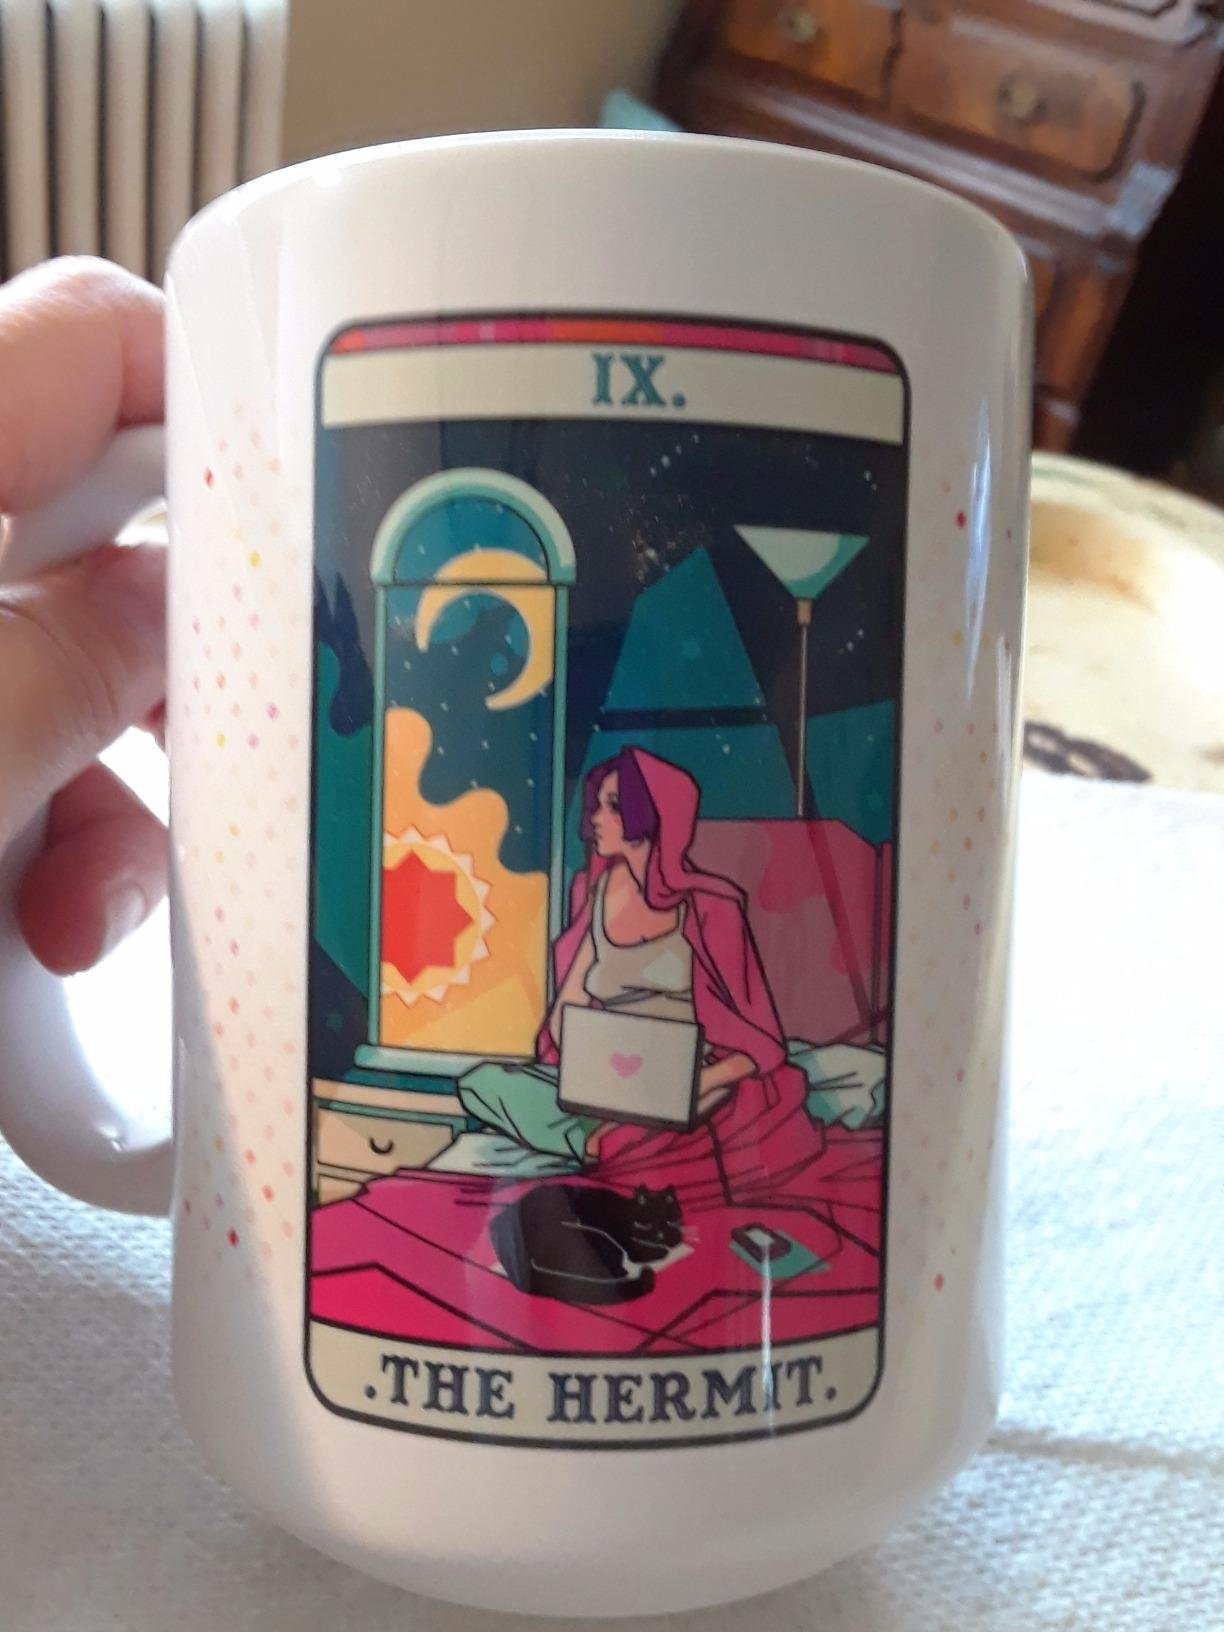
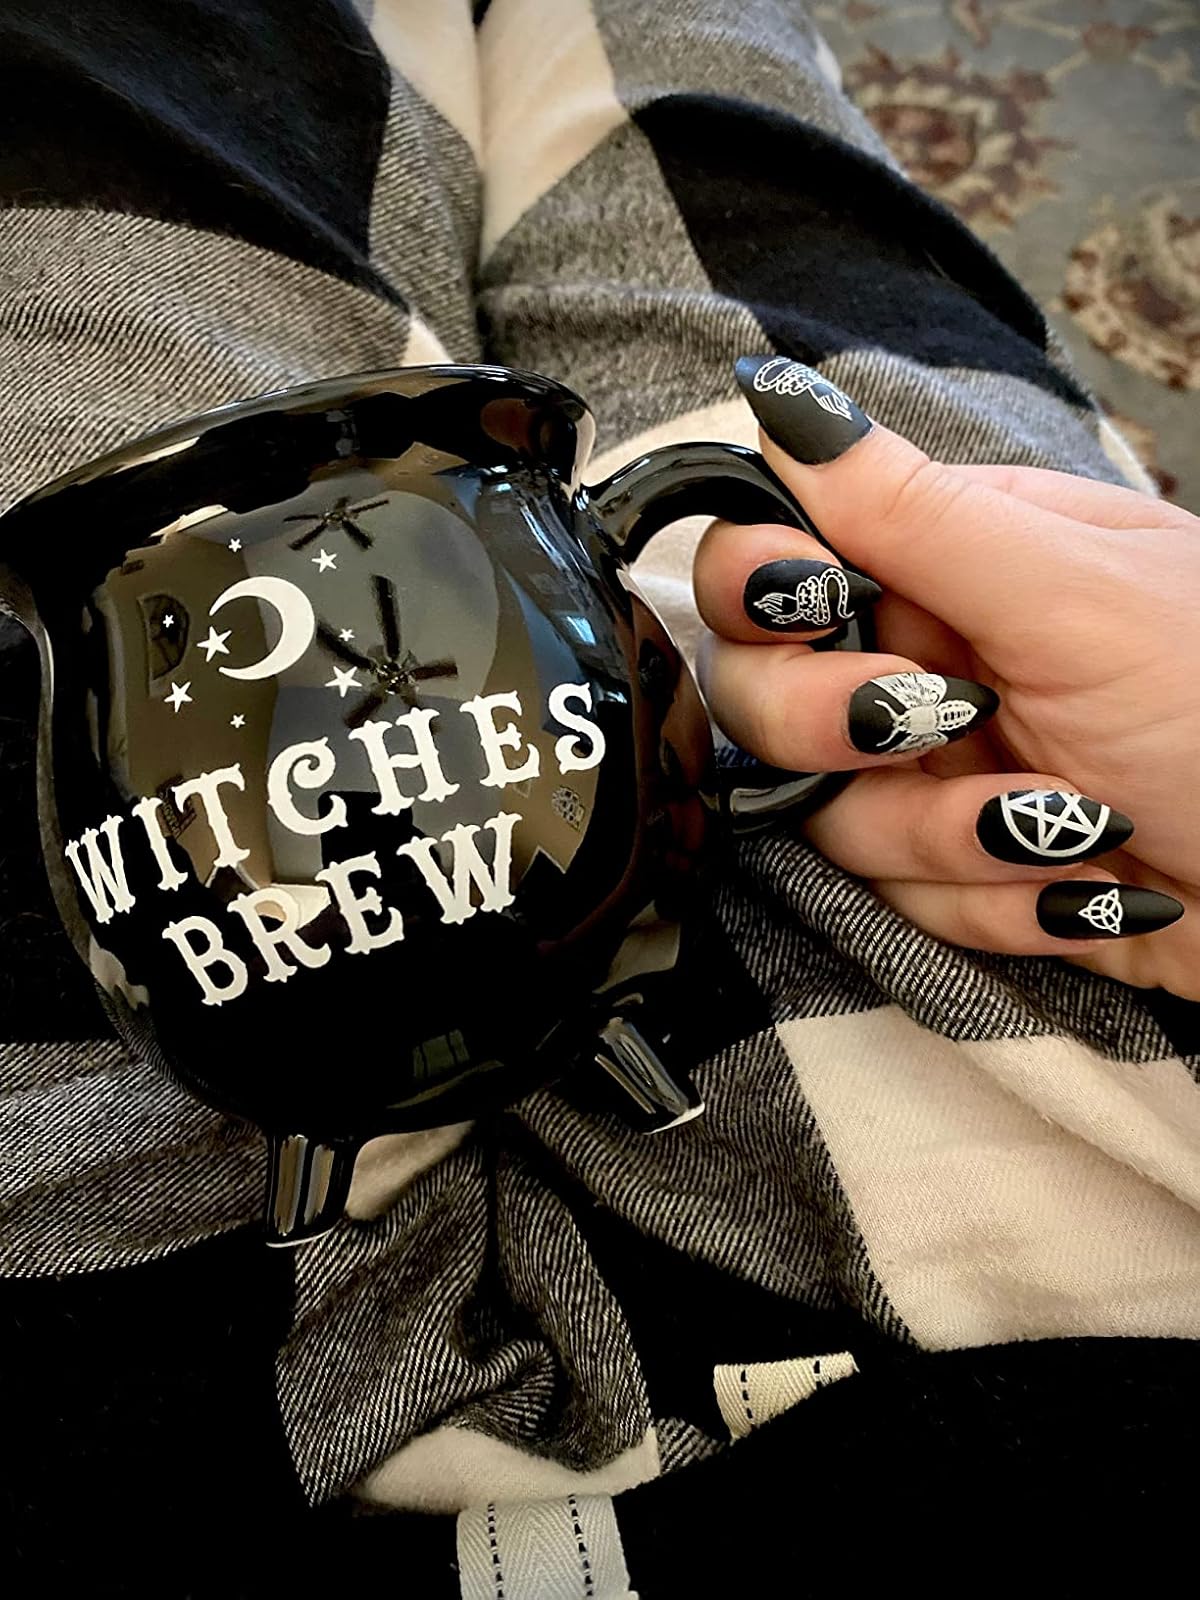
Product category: items_mug
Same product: no